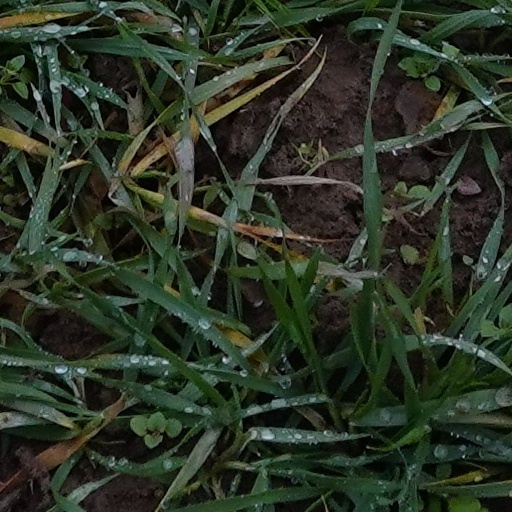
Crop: wheat